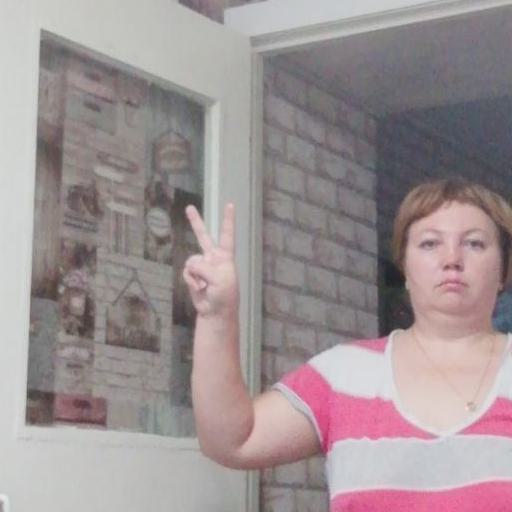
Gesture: peace